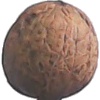
Label: Walnut 1